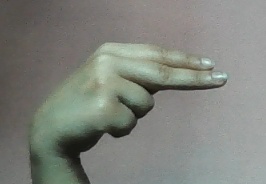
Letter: ain